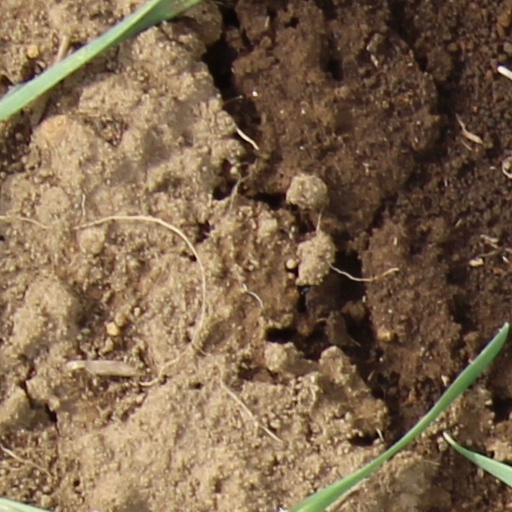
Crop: wheat